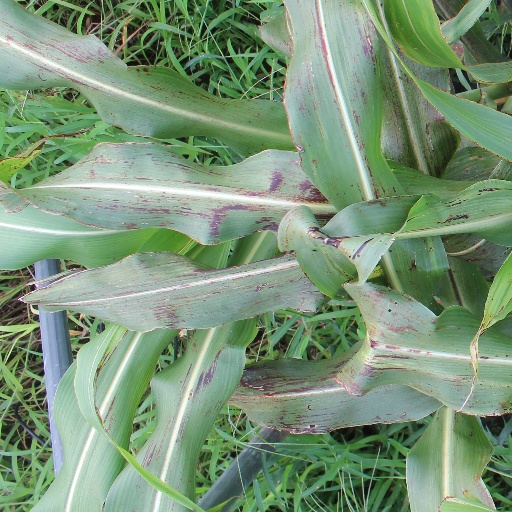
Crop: sorghum